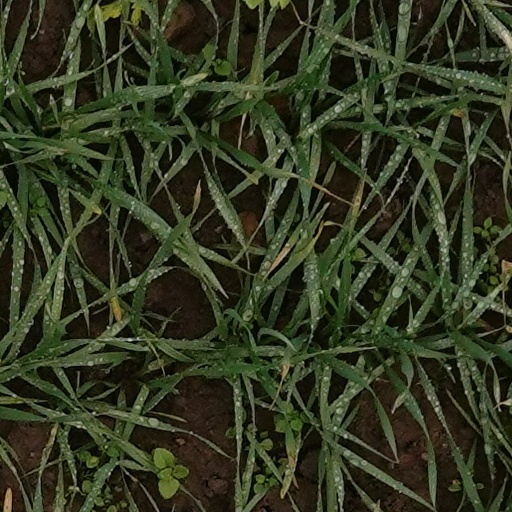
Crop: wheat